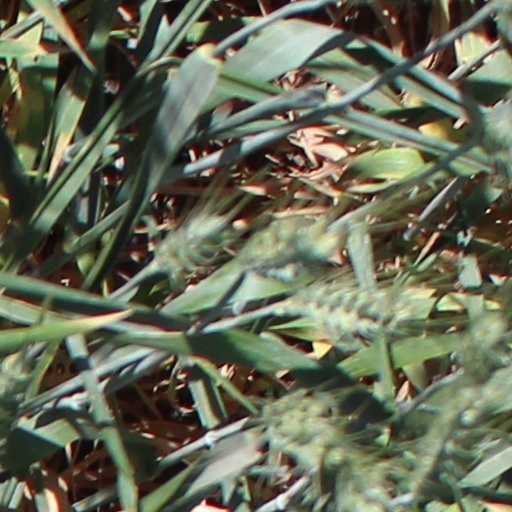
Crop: wheat